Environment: real
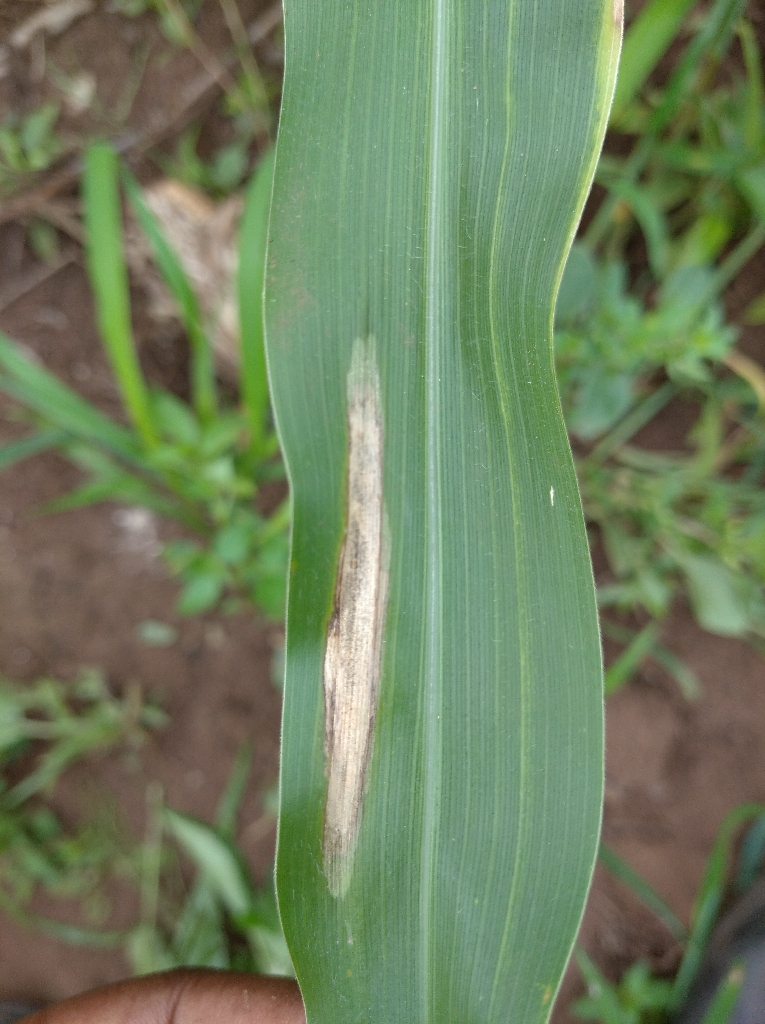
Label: northern_corn_leaf_blight